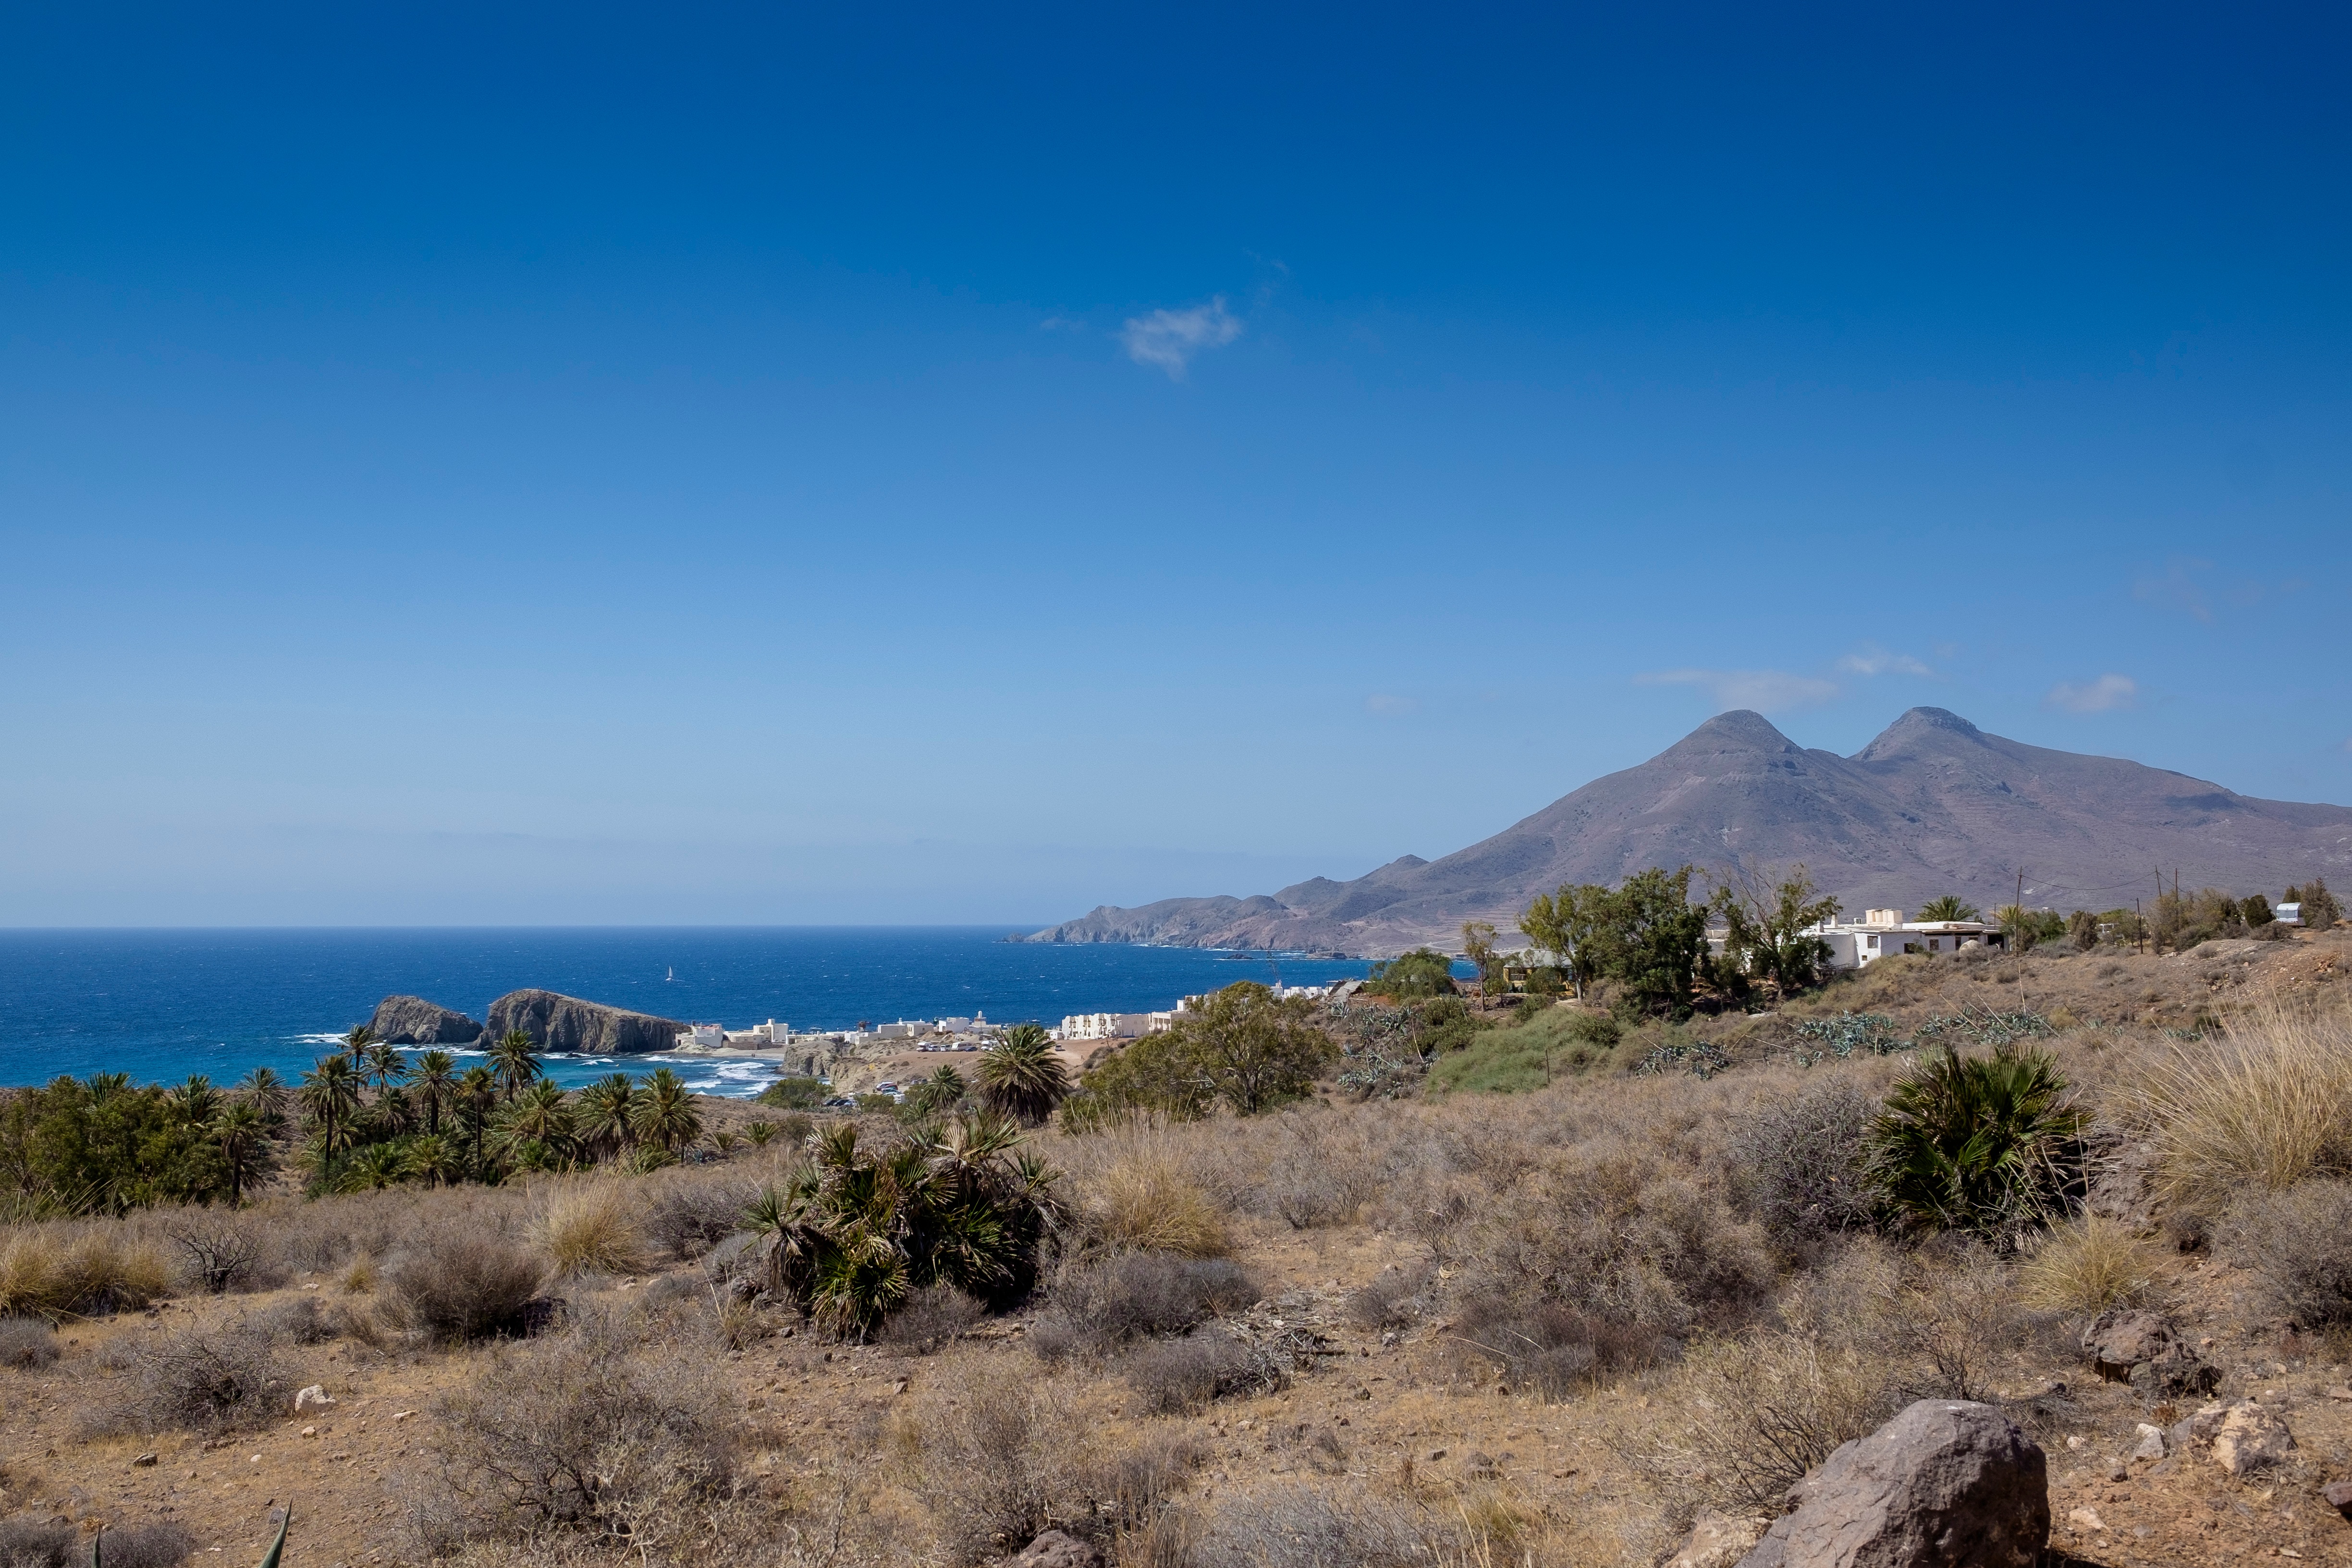
landscape, sea, coast, horizon, wilderness, mountain, hill, adventure, ridge, plateau, ecosystem, landform, natural environment, geographical feature, aeolian landform